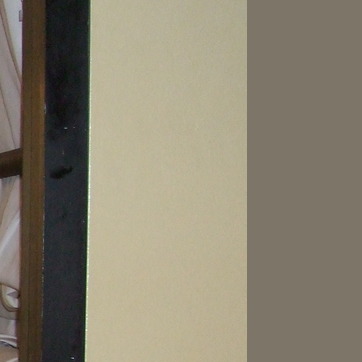
Material: painted